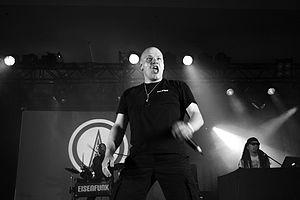
Eisenfunk est un groupe de musique électronique allemand.